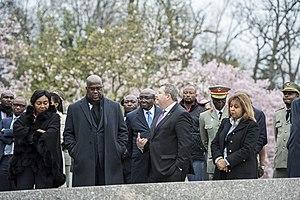
Félix Antoine Tshisekedi Tshilombo, né le 13 juin 1963 à Léopoldville, est un homme d'État congolais, président de la République depuis janvier 2019. Il est élu le 9 février 2020, premier vice-président de l’Union africaine pour 2020 et président pour 2021.